Trunajaya rebellion

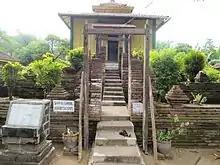
The grave of Amangkurat I in Tegal Arum Complex, Tegal Regency, Central Java.

In response to Mataram's request for intervention, VOC dispatched a large fleet containing Indonesian and European forces, commanded by Admiral Cornelis Speelman. In April 1677 the fleet sailed to Surabaya, where Trunajaya was based. After negotiations failed, Speelman's forces stormed Surabaya and took it after hard fighting. The troops proceeded to clear the rebels from the area surrounding Surabaya. VOC forces also took Madura, Trunajaya's native island, and laid his residence there in ruin. Trunajaya fled Surabaya and established his capital in Kediri.